List of Ozark characters

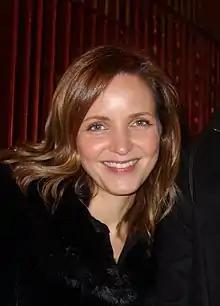
Jordana Spiro

Ruth Langmore (portrayed by Julia Garner; seasons 1-4) is a young woman who is part of a local criminal family. While initially intending to use and betray Marty, she soon becomes business partners with him and ends up forming a genuine friendship with him. Ruth has a difficult relationship with her father, Cade, who is shown to be a criminal and often abuses and mistreats her. She begins a relationship with Ben Davis in season 3. After Ben goes off his medication and begins jeopardizing the Byrdes' survival, Wendy allows the cartel to execute him; an enraged Ruth quits working for the Byrdes and briefly joins Darlene's heroin operation, with Jonah laundering their money due to his own anger with Wendy. Ruth makes plans to leave the Ozarks with Wyatt, but he and Darlene are murdered by Javi Elizonndro. Upon finding their bodies, a devastated Ruth arrives at Marty's home with a shotgun and threatens to kill him unless he names Wyatt's killer. Jonah gives Ruth Javi's name, and she resolves to hunt him down despite Marty and Wendy's protests.